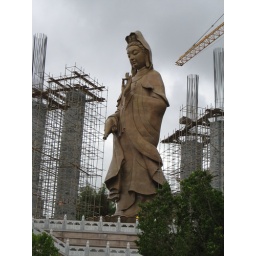
This is the new statue - they're building a roof over it to try to protect it